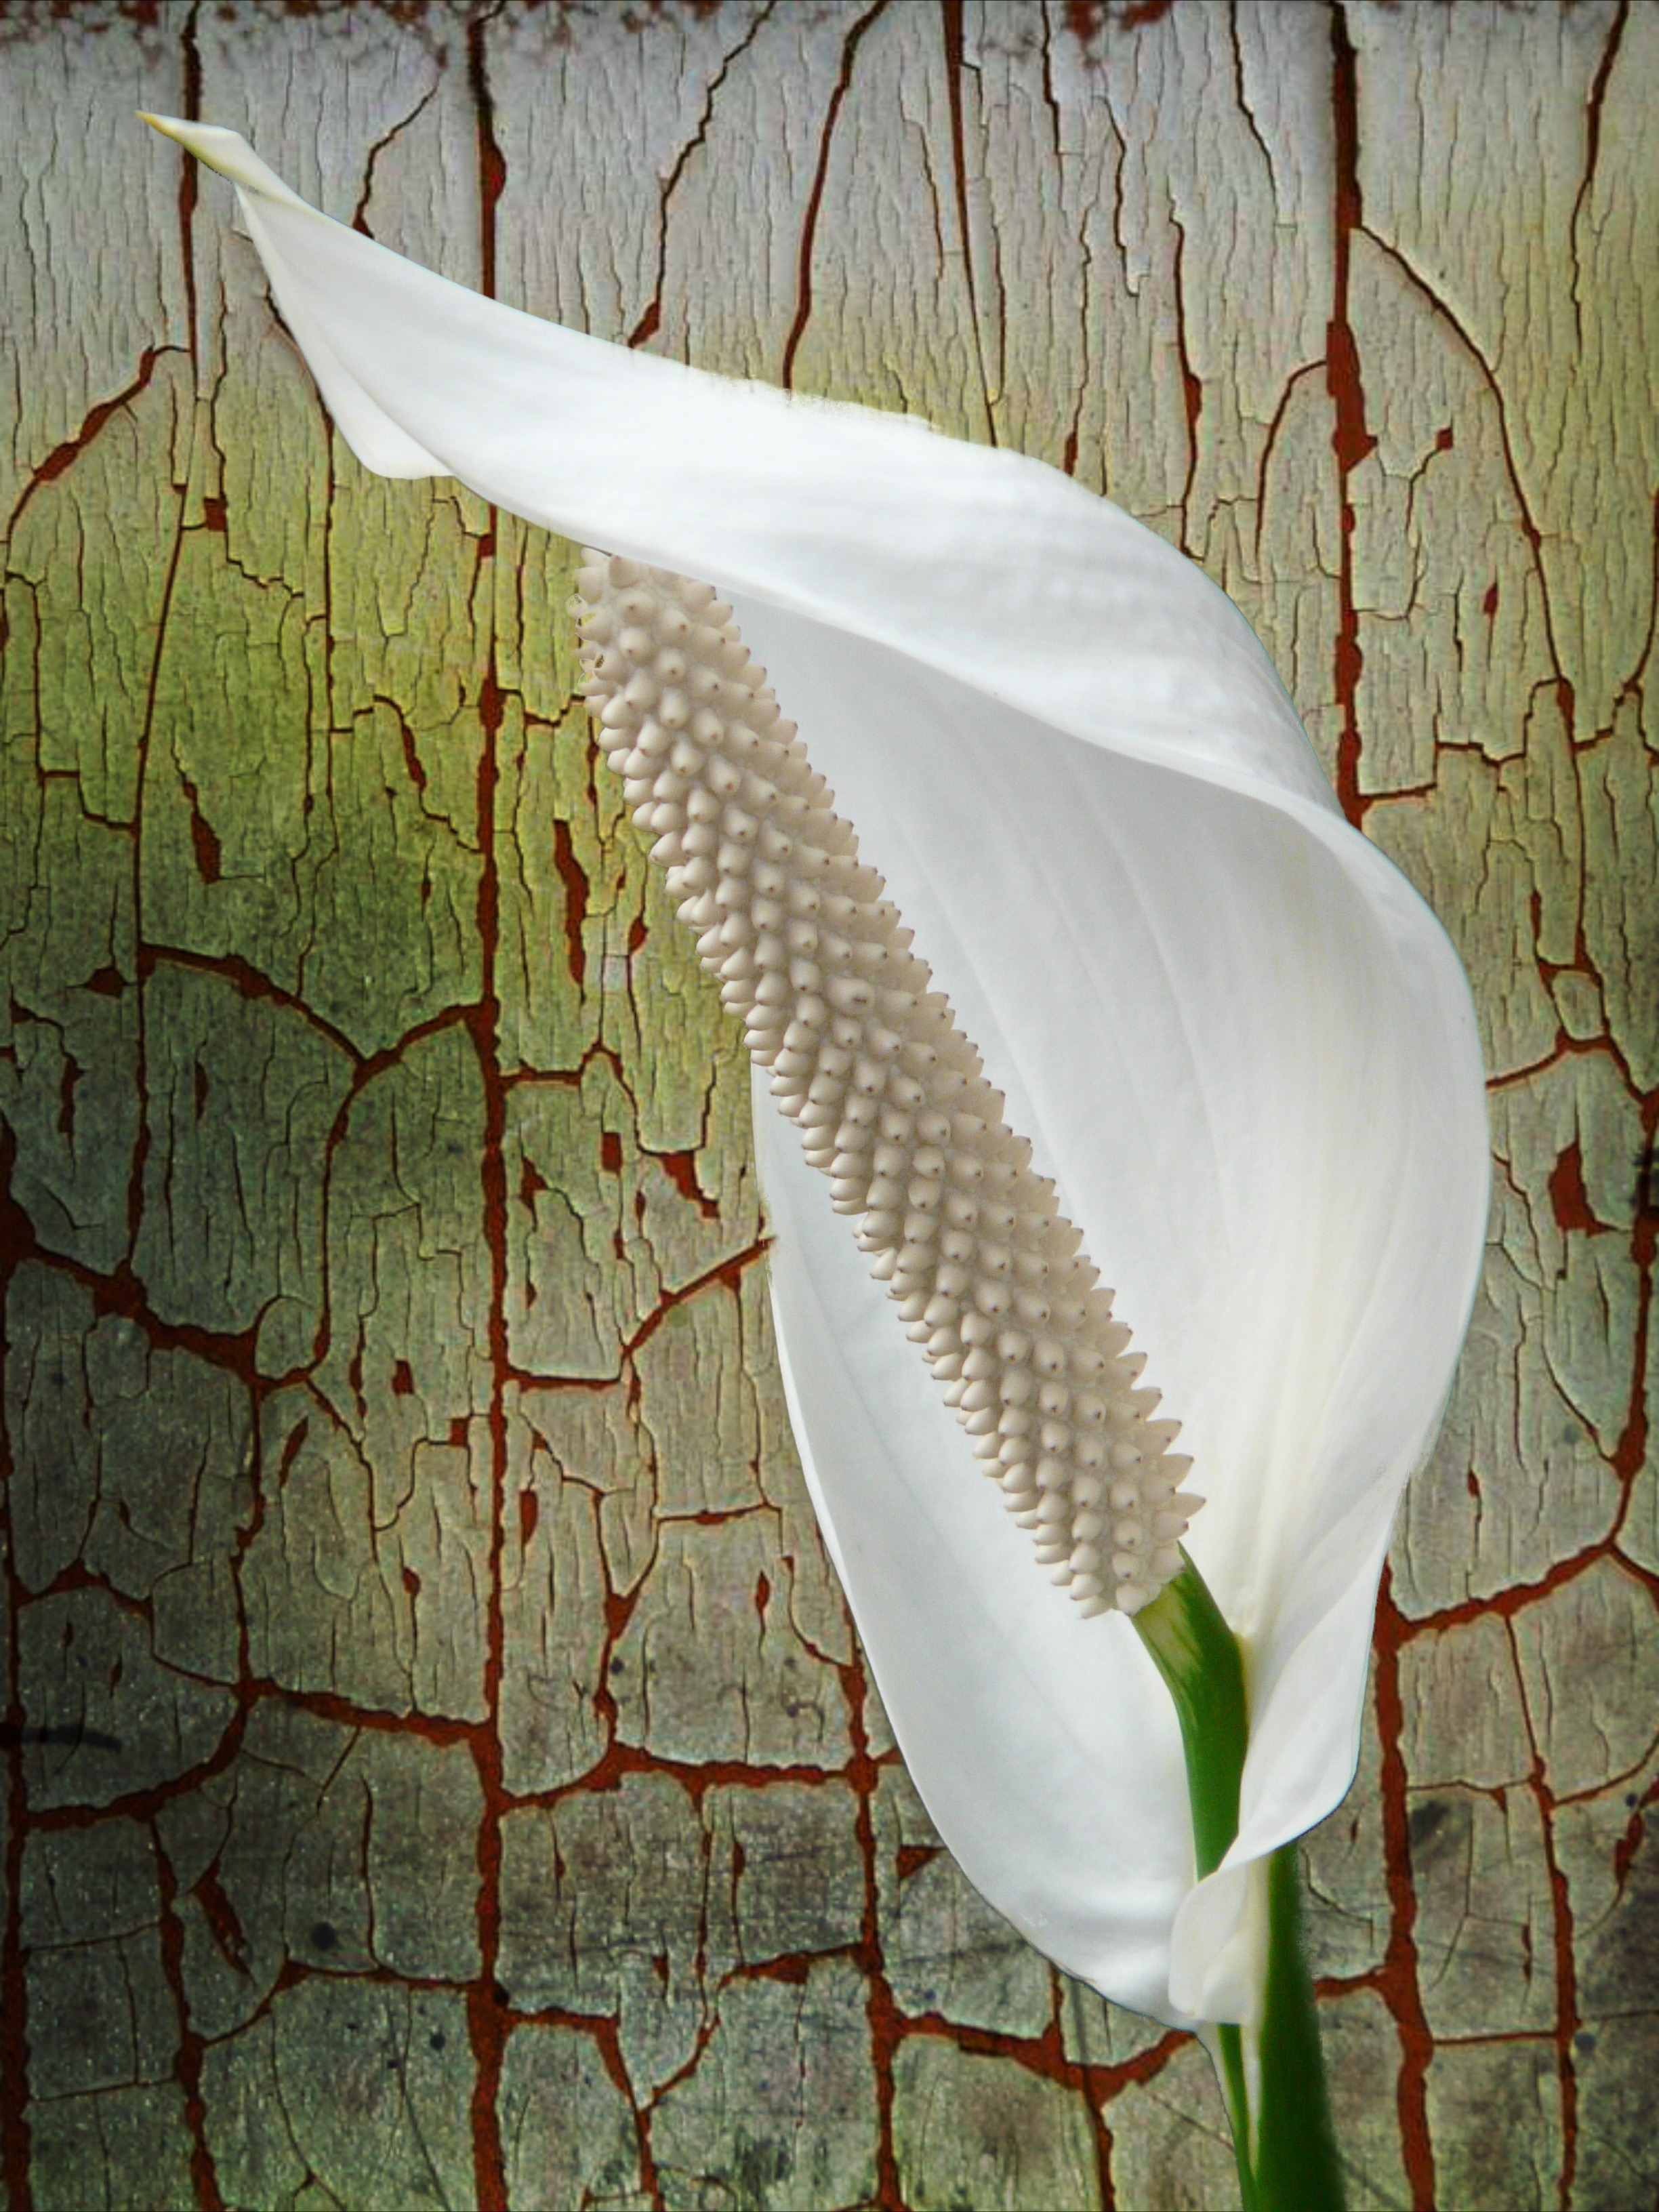
nature, wing, plant, white, leaf, flower, green, botany, flora, digital art, calla, filigree, arum, flowering plant, spathiphyllum, plant stem, land plant, surfing equipment and supplies